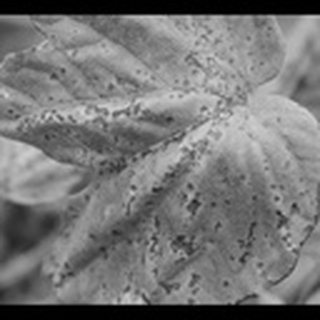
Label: cotton_bacterial_blight